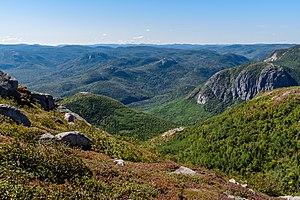
Les Laurentides sont une large chaîne de montagnes québécoises qui s'étend de l'Outaouais jusqu'au Labrador et qui marque le rebord méridional du bouclier canadien.